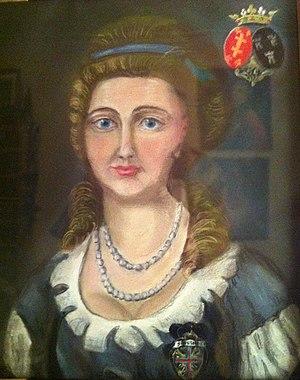
Anne Charlotte de Lavaulx de Vrécourt marquise de Mollans
Jean Charles François de Lavaulx de Vrécourt est le fils de Charles de Lavaulx de Vrécourt, officier de cuirassiers de l’armée impériale autrichienne et d’Agathe Joly de Morey. Il est issu d’une famille de la noblesse lorraine. Officier lorrain puis français, il compte dès son plus jeune âge parmi les courtisans de la cour de Lunéville et est titulaire d'une charge de chambellan du roi de Pologne. Il épouse une française d'origine noble, Marie-Madeleine de Pechpeyrou de Comminges de Guitaut.
La maison de Lavaulx est une famille de la noblesse originaire du duché de Bar, puis du duché de Lorraine, devenue française en 1766. Sa branche aînée s'est éteinte en 1685. La maison actuelle de Lavaulx est issue d’Erard de Lavaulx, fils naturel de François de Lavaulx et d’Alexisse de Dampierre. Elle appartient à la noblesse française subsistante d'ancienne extraction sur preuves de 1495. Elle s'est implantée dans la région de Neufchâteau et à Nancy du XVIᵉ au XVIIIᵉ siècles et essaima en plusieurs branches. Elle est encore représentée en Autriche, en France et en Australie.